Huckford Viaduct

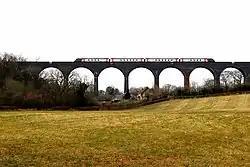
Huckford Viaduct

The Huckford Viaduct spans the River Frome just north of Winterbourne Down in South Gloucestershire, England. It presently forms part of the Badminton line from Bristol Parkway to London Paddington.